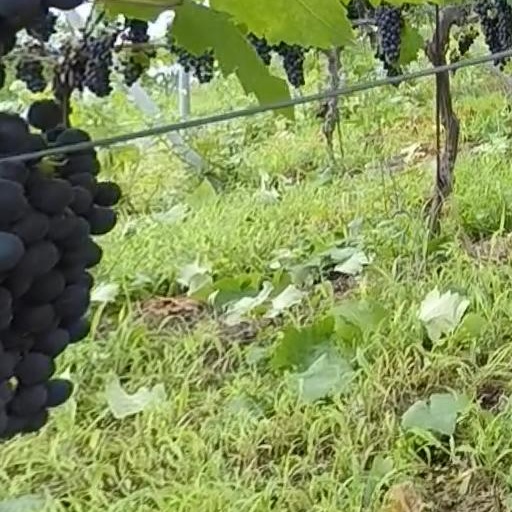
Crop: grape